Lars Ramndal

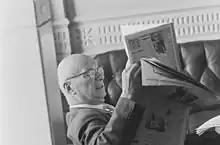
Lars Ramndal

Lars Ramndal (6 May 1893 – 8 November 1971) was a Norwegian politician for the Liberal Party.